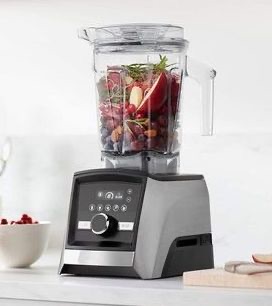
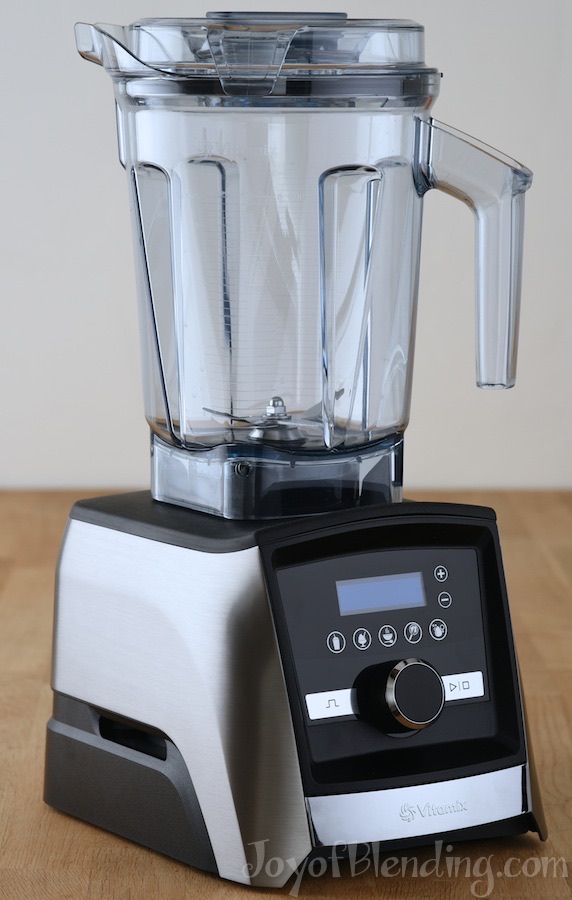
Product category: items_blender
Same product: yes